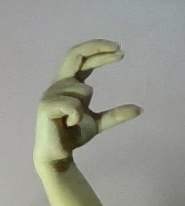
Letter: thal